Nissan Atlas

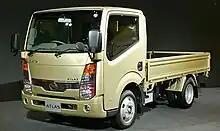
Nissan Atlas F24

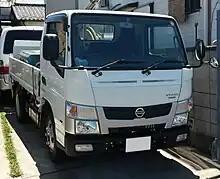
Nissan NT450 Atlas (H44)

The H42 (or UD20/30/35) was a rebadged Isuzu Elf truck sold from 1995 through 2007.